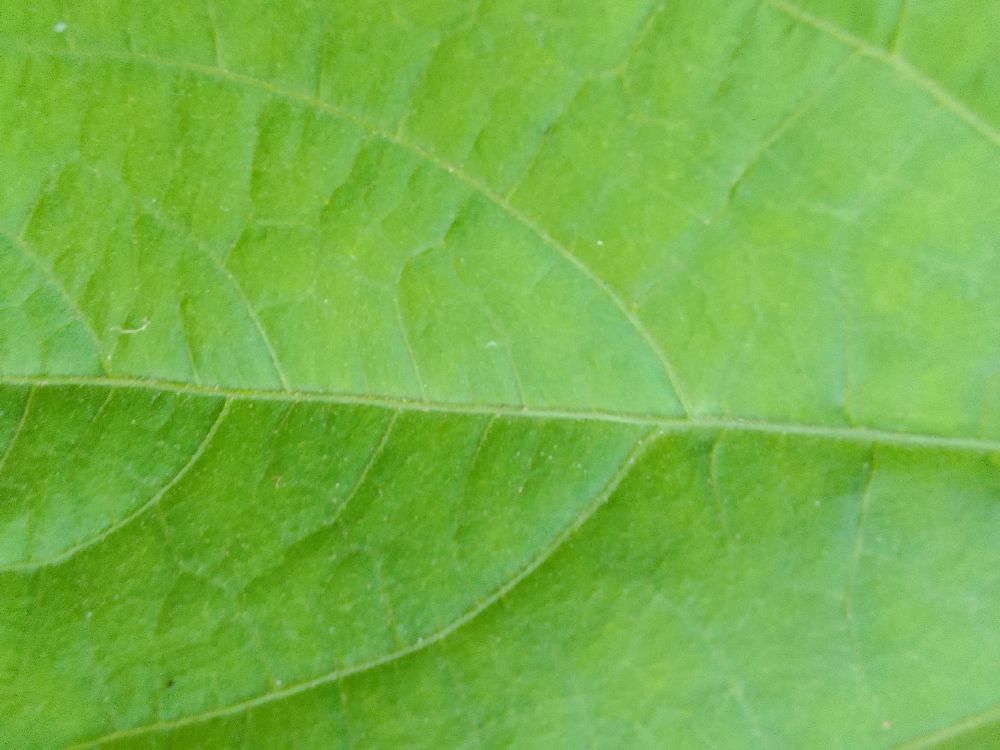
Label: healthy